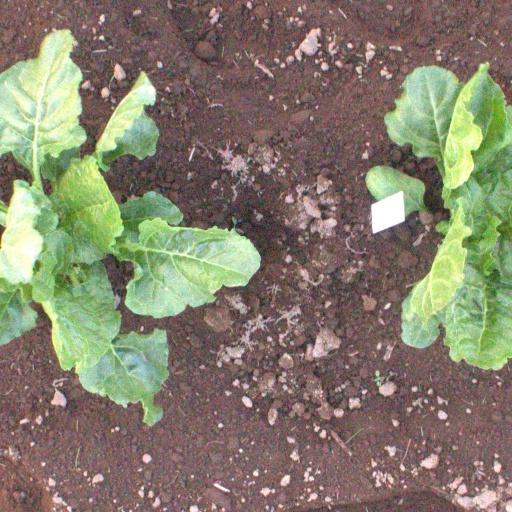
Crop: sugar beet